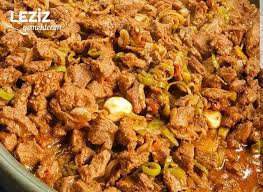
Yemek: et_sote